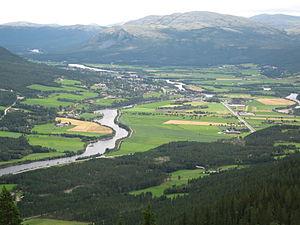
Le Glomma ou Glåma est le principal fleuve de Norvège, le plus long de ce pays nordique et de toute la Scandinavie, s'il est fait exception du système hydraulique scandinave non nominal formé par le Femundelva, puis le Trysilelva et le Klarälven aboutissant au lac Vänern et enfin à son débouché, le Göta älv se jetant dans le Kattegat.